Browning, Montana

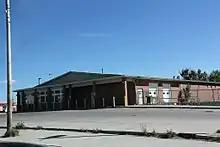
Post office

As of the census of 2000, there were 1,065 people, 360 households, and 254 families living in the town. The population density was . There were 409 housing units at an average density of . The racial makeup of the town was 6.57% White, 90.52% Native American, 0.09% from other races, African American, 0.09% and 2.72% from two or more races. Hispanic or Latino of any race were 1.88% of the population.